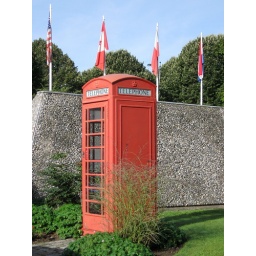
British public telephone box in Bayeux, France - there are in fact two of these in the town.